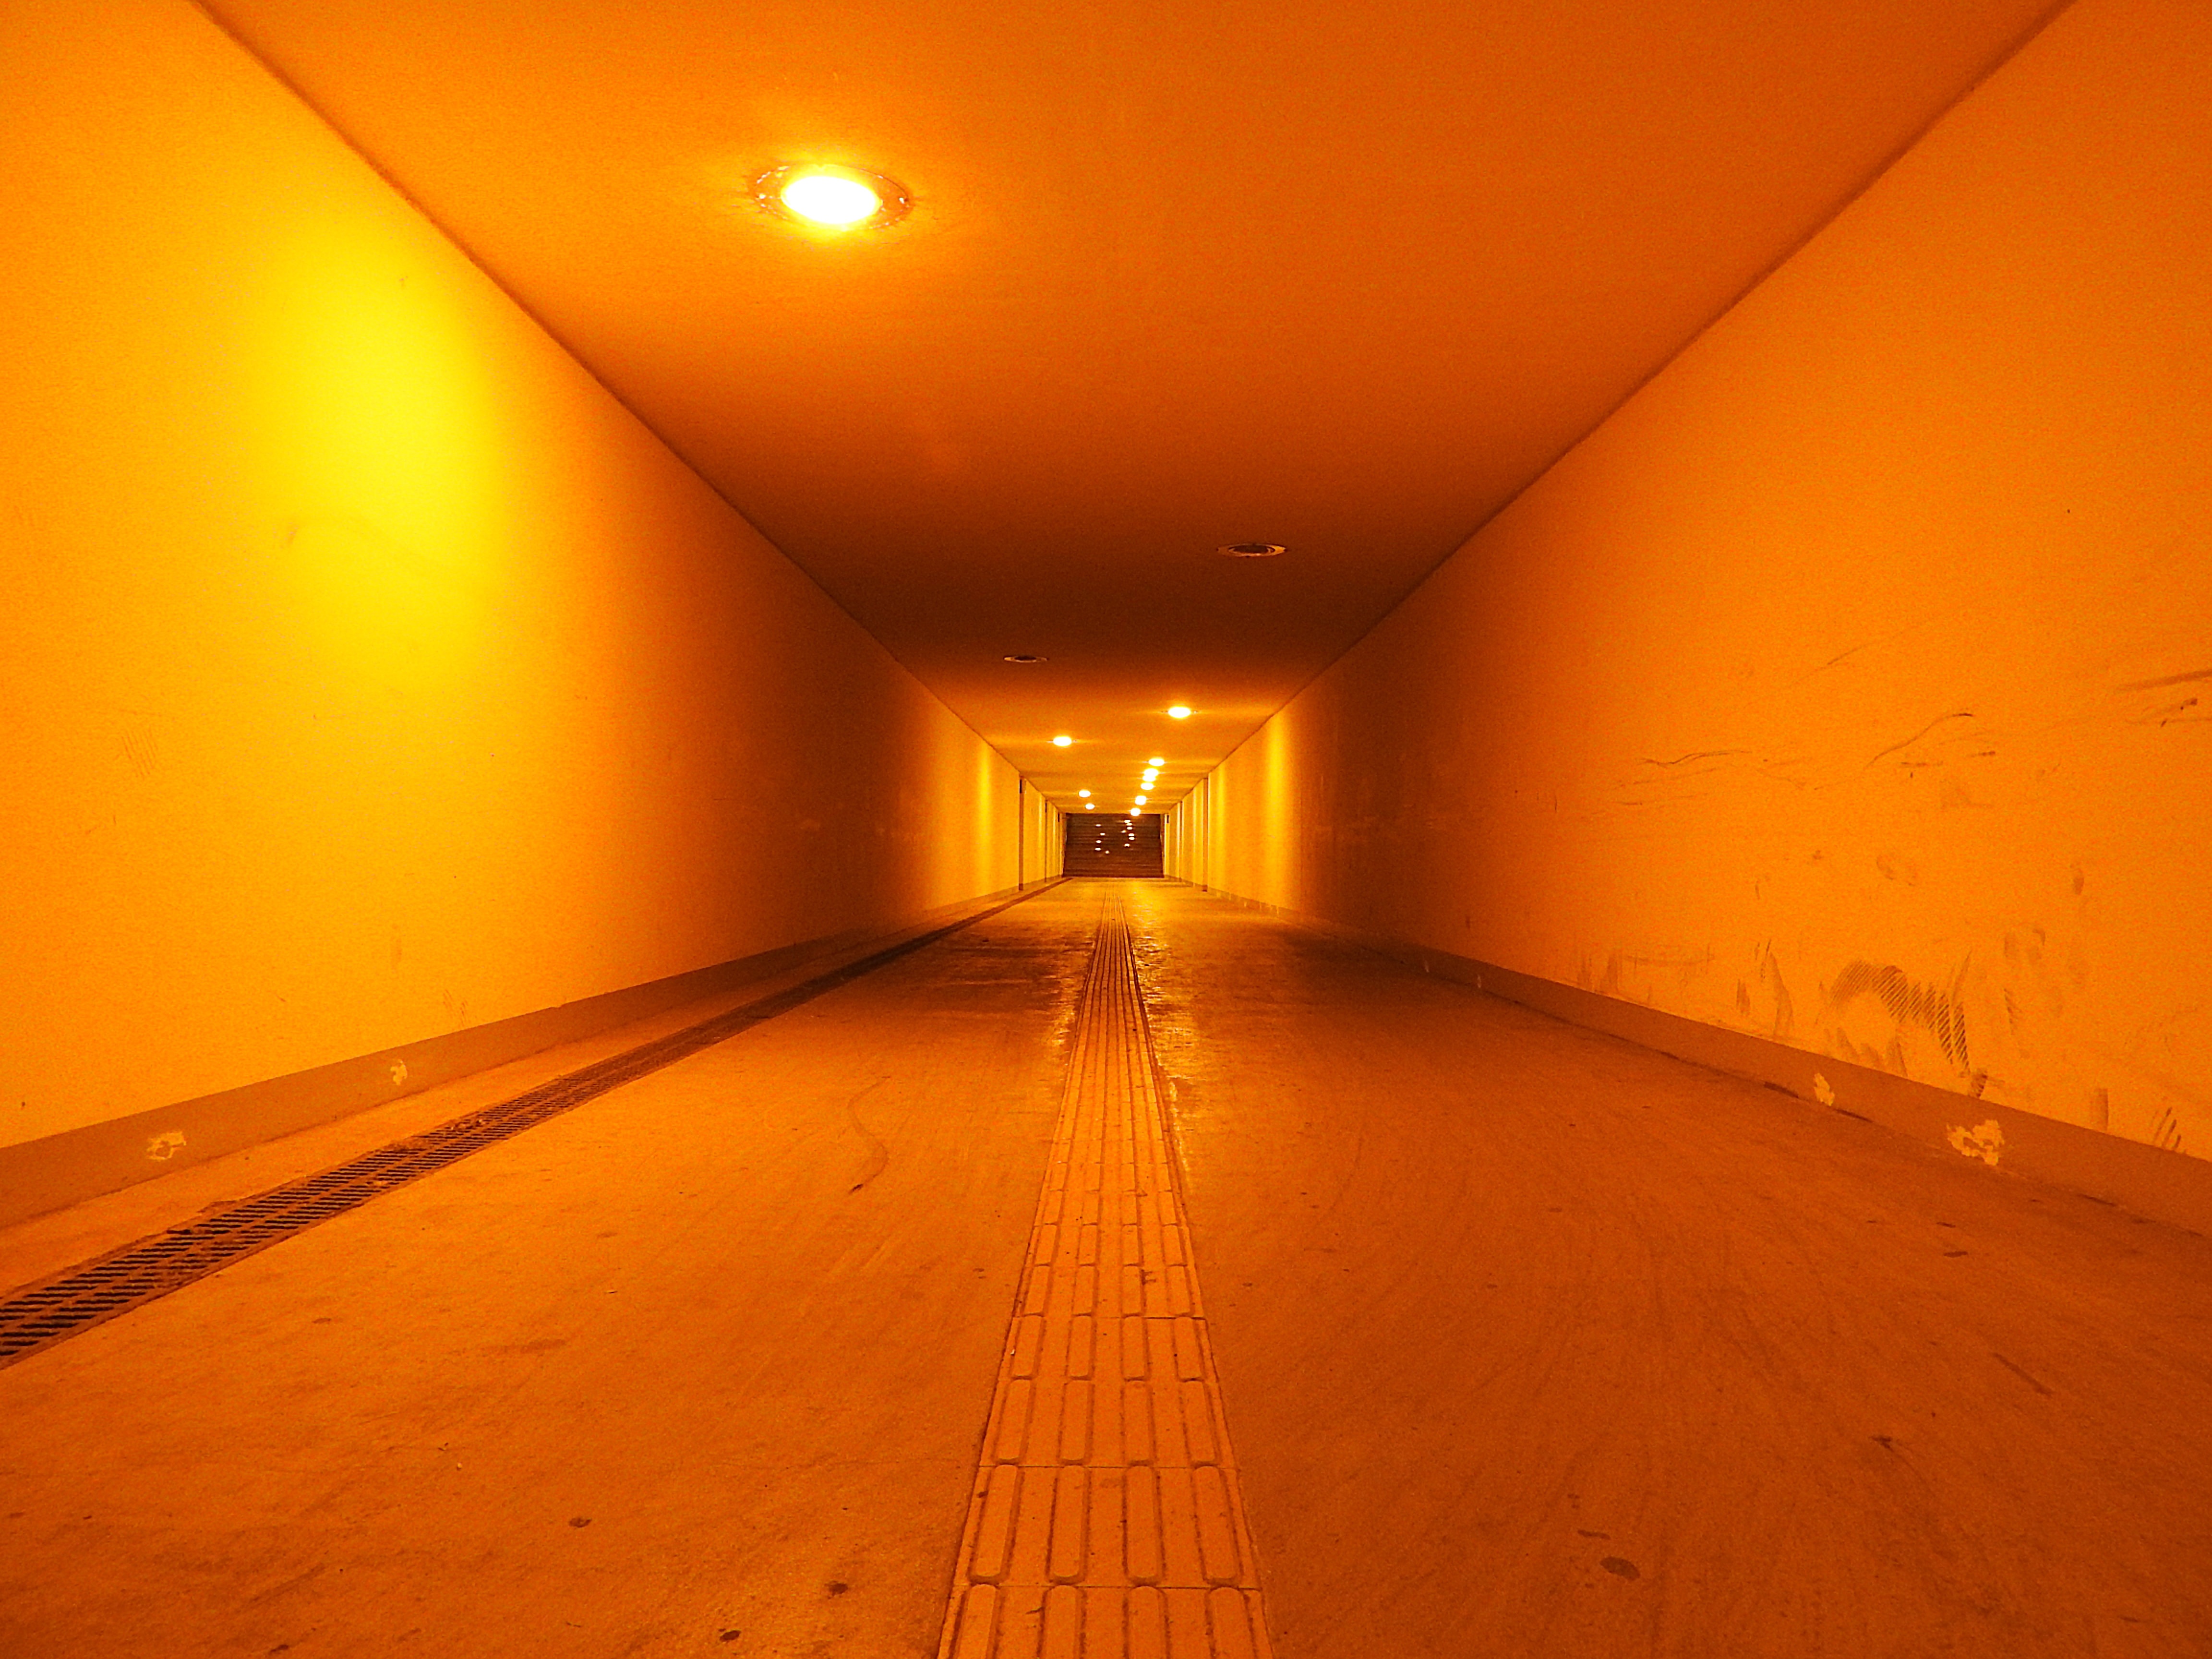
light, night, sunlight, tunnel, line, yellow, lighting, infrastructure, passage, underpass, railway underpass